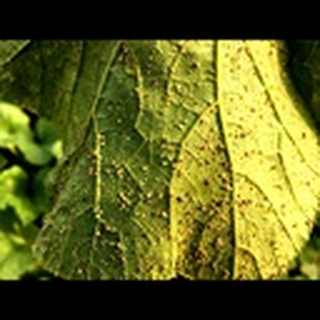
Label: cotton_aphids